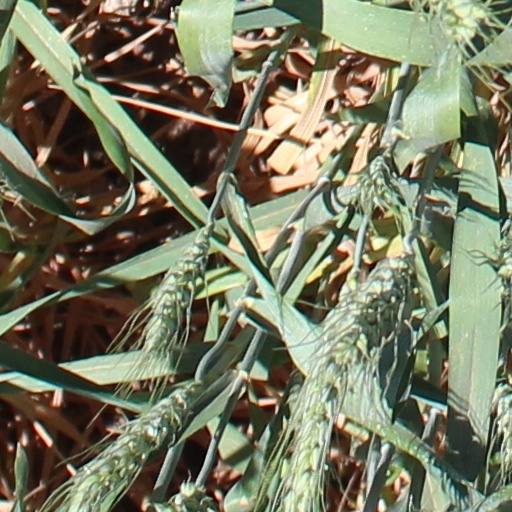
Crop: wheat